Van E. Chandler

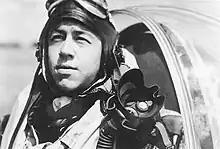
Chandler on board his P-51 Mustang during World War II

In June 1944, Chandler was assigned to the 336th Fighter Squadron of the 4th Fighter Group in the European Theater of Operations. Based at RAF Debden, he flew missions in the North American P-51 Mustang. While flying a mission one week after his arrival in England, Chandler's P-51 suffered a malfunction and he had to bail out over Germany. After his escape, he was taken care of by a Belgian family until he was rescued by the British Army.